Weapon Shop de Omasse

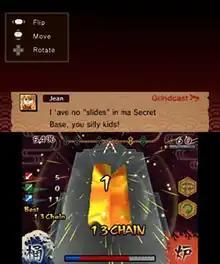
The player smiths a weapon by hitting the molten metal (lower screen) while the Grindcast is visible on the upper screen.

The player takes the role of Yuhan, an apprentice blacksmith who has set out to revitalize his master's failing business. The player must craft and rent out weapons to heroes to assist them on dungeon crawls, ultimately attempting to defeat the Evil Lord who threatens the world. Weapons are created in part by using a rhythm minigame set to a musical beat; how well players can follow the beat determines the overall quality of the weapon forged. Other aspects include speaking to customers to determine the right weapon for the task.